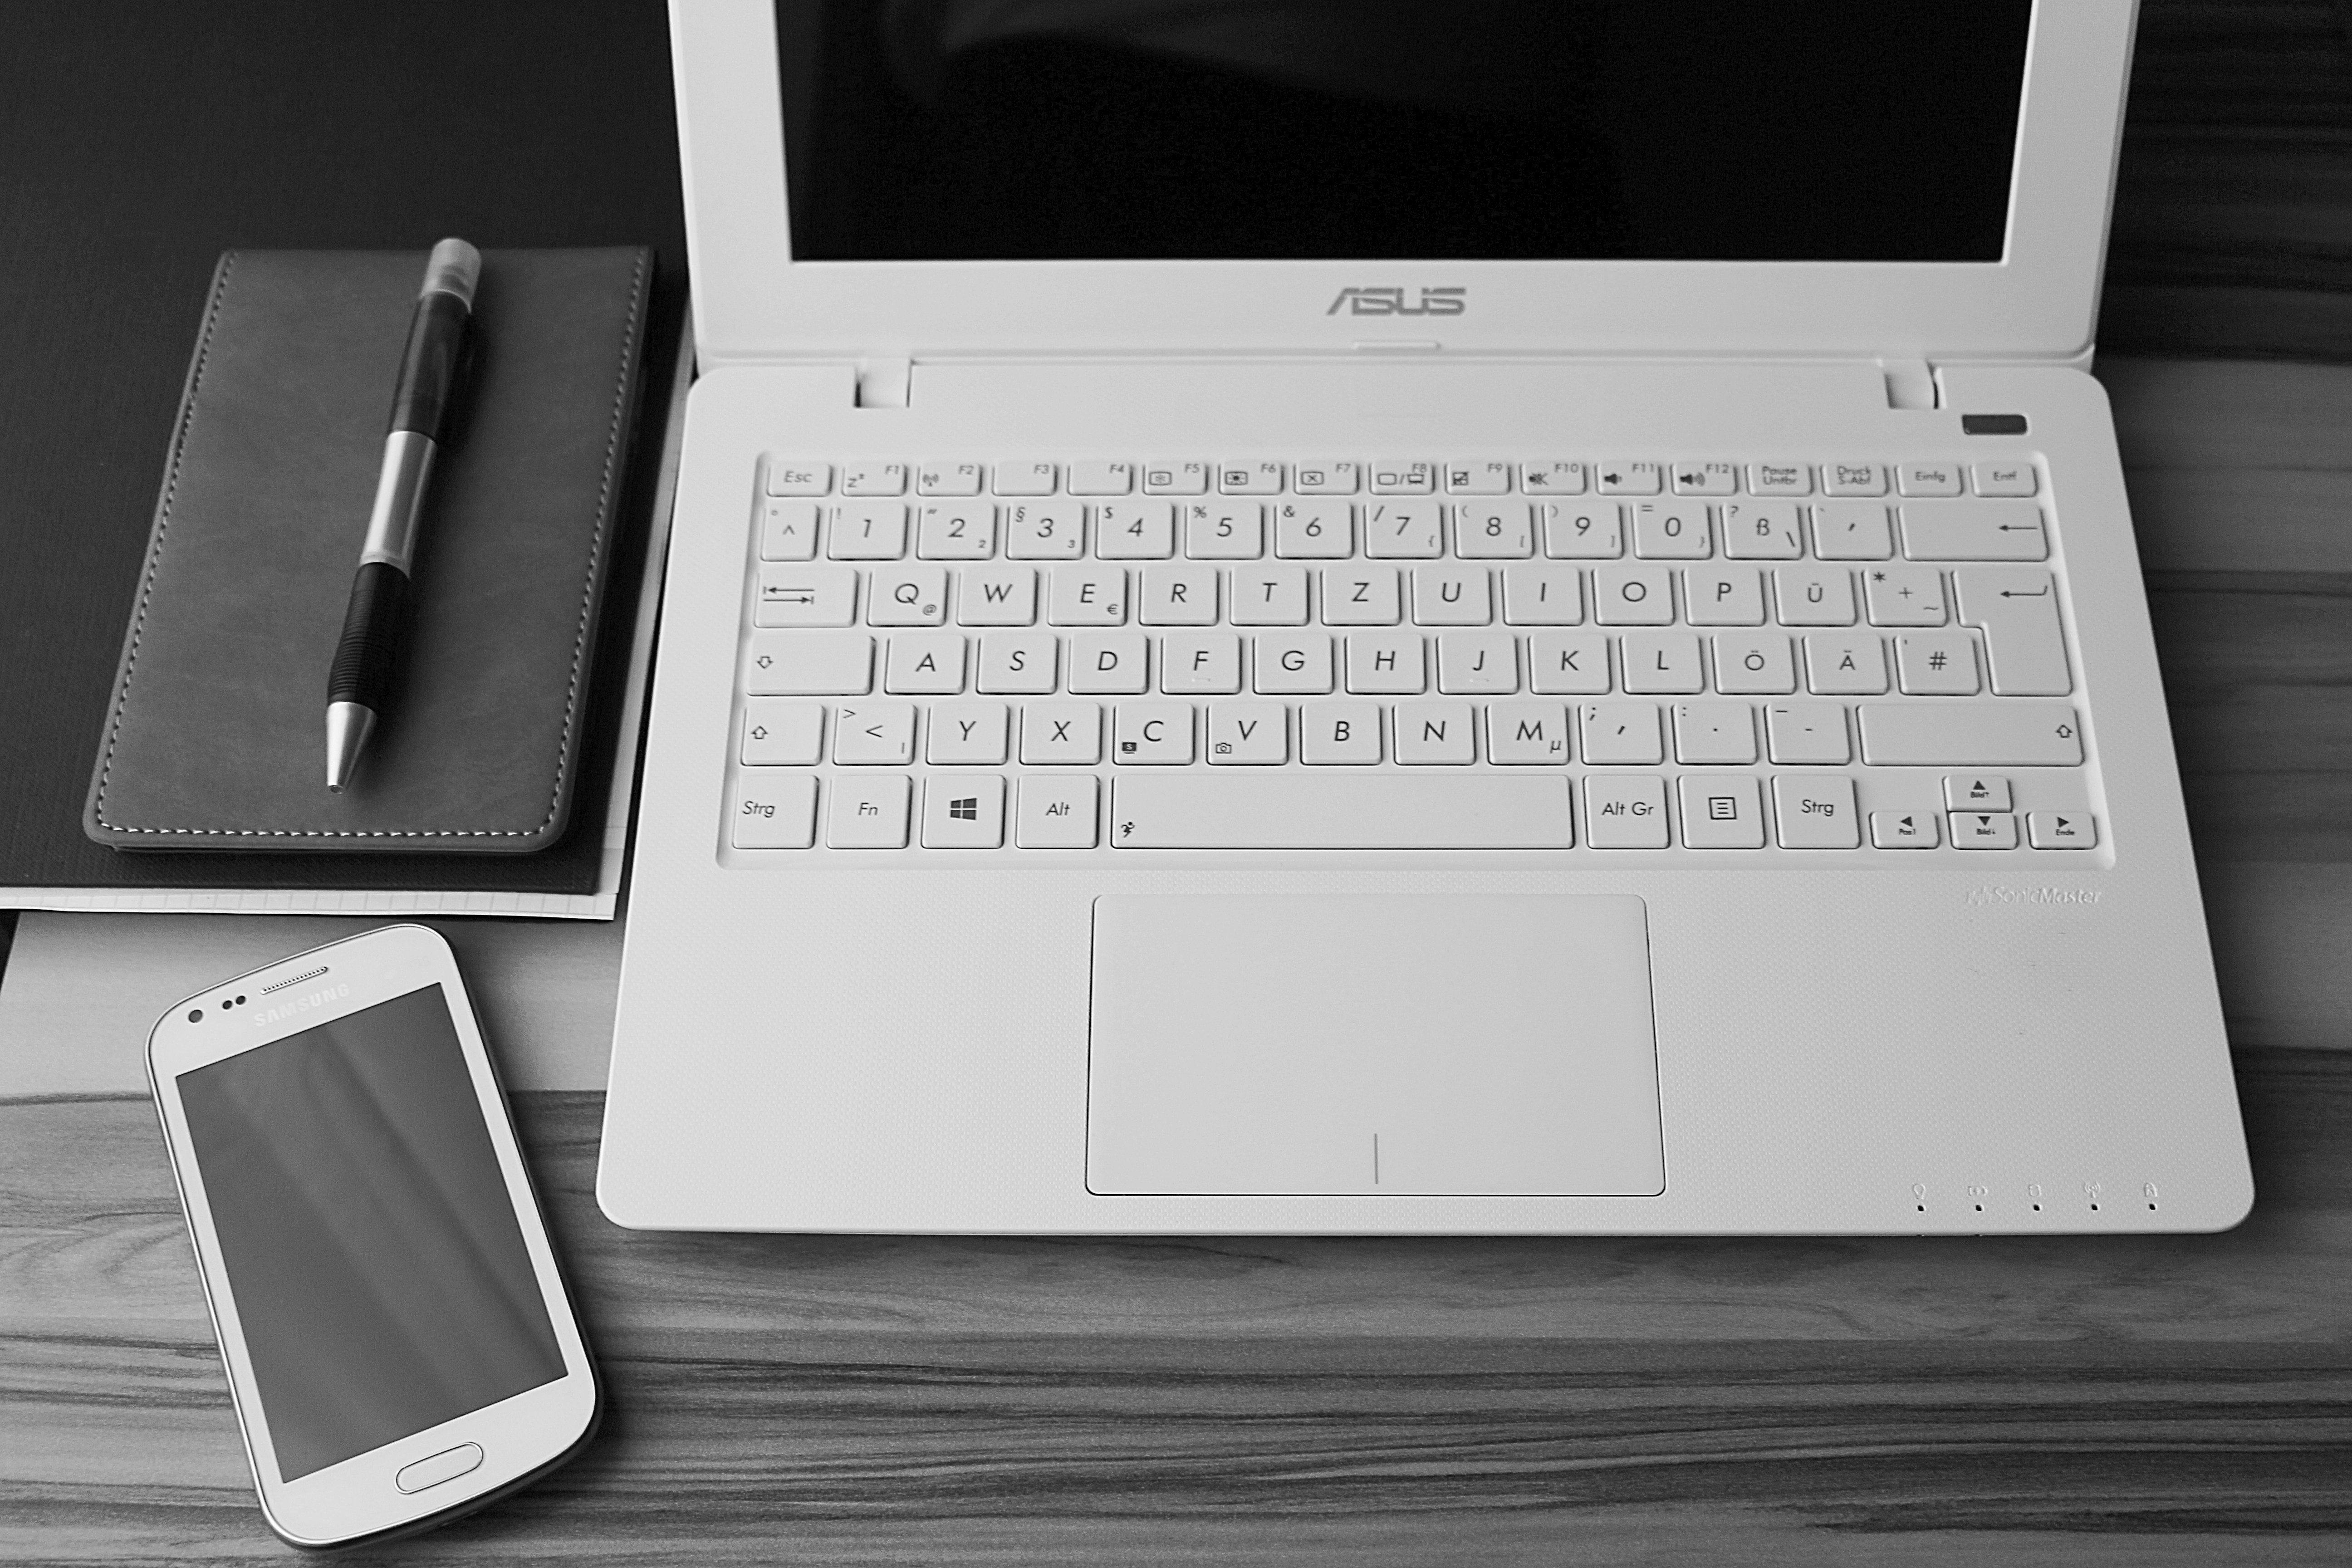
laptop, notebook, smartphone, work, black and white, technology, white, monochrome, home office, multimedia, computer keyboard, netbook, electronic device, computer hardware